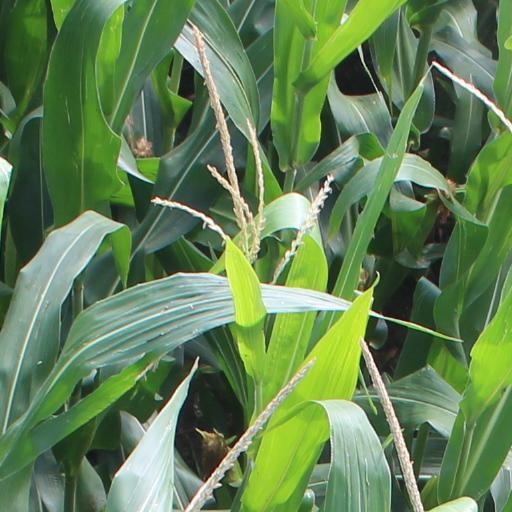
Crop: maize; corn